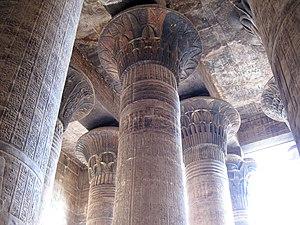
Le temple de Khnoum à Esna est un temple égyptien dédié au culte de Khnoum, Heka et Neith.